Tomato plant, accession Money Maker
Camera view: vertical (180 deg); turntable rotation: 120 degrees
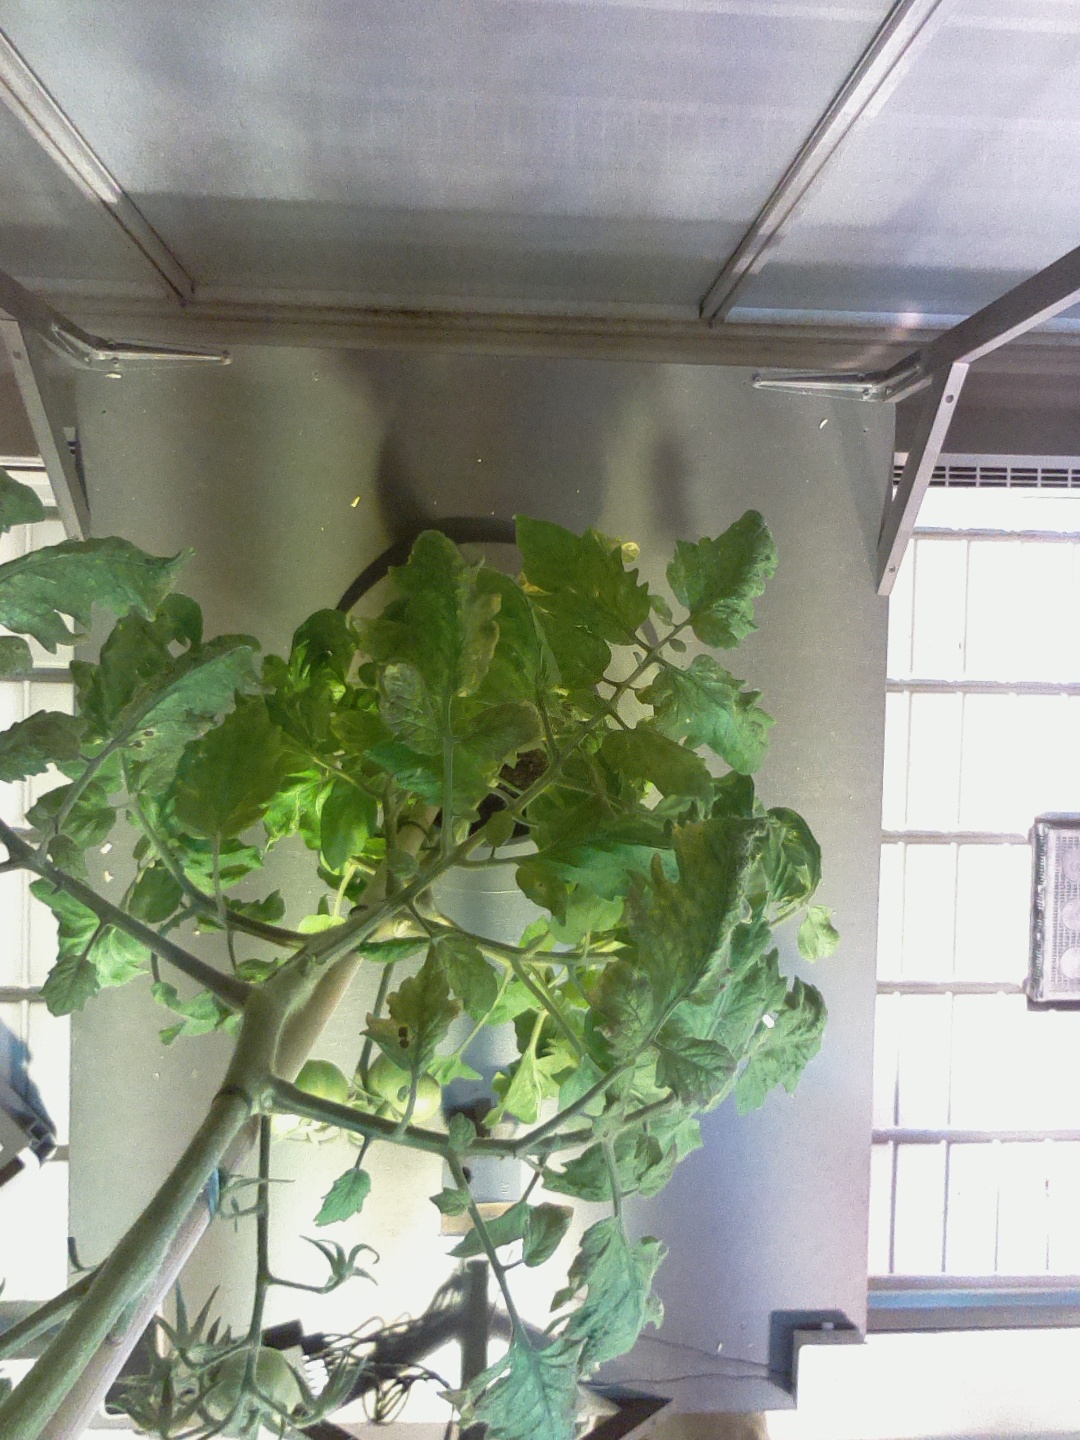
BBCH growth stage 78: 80% -90% of final fruit size